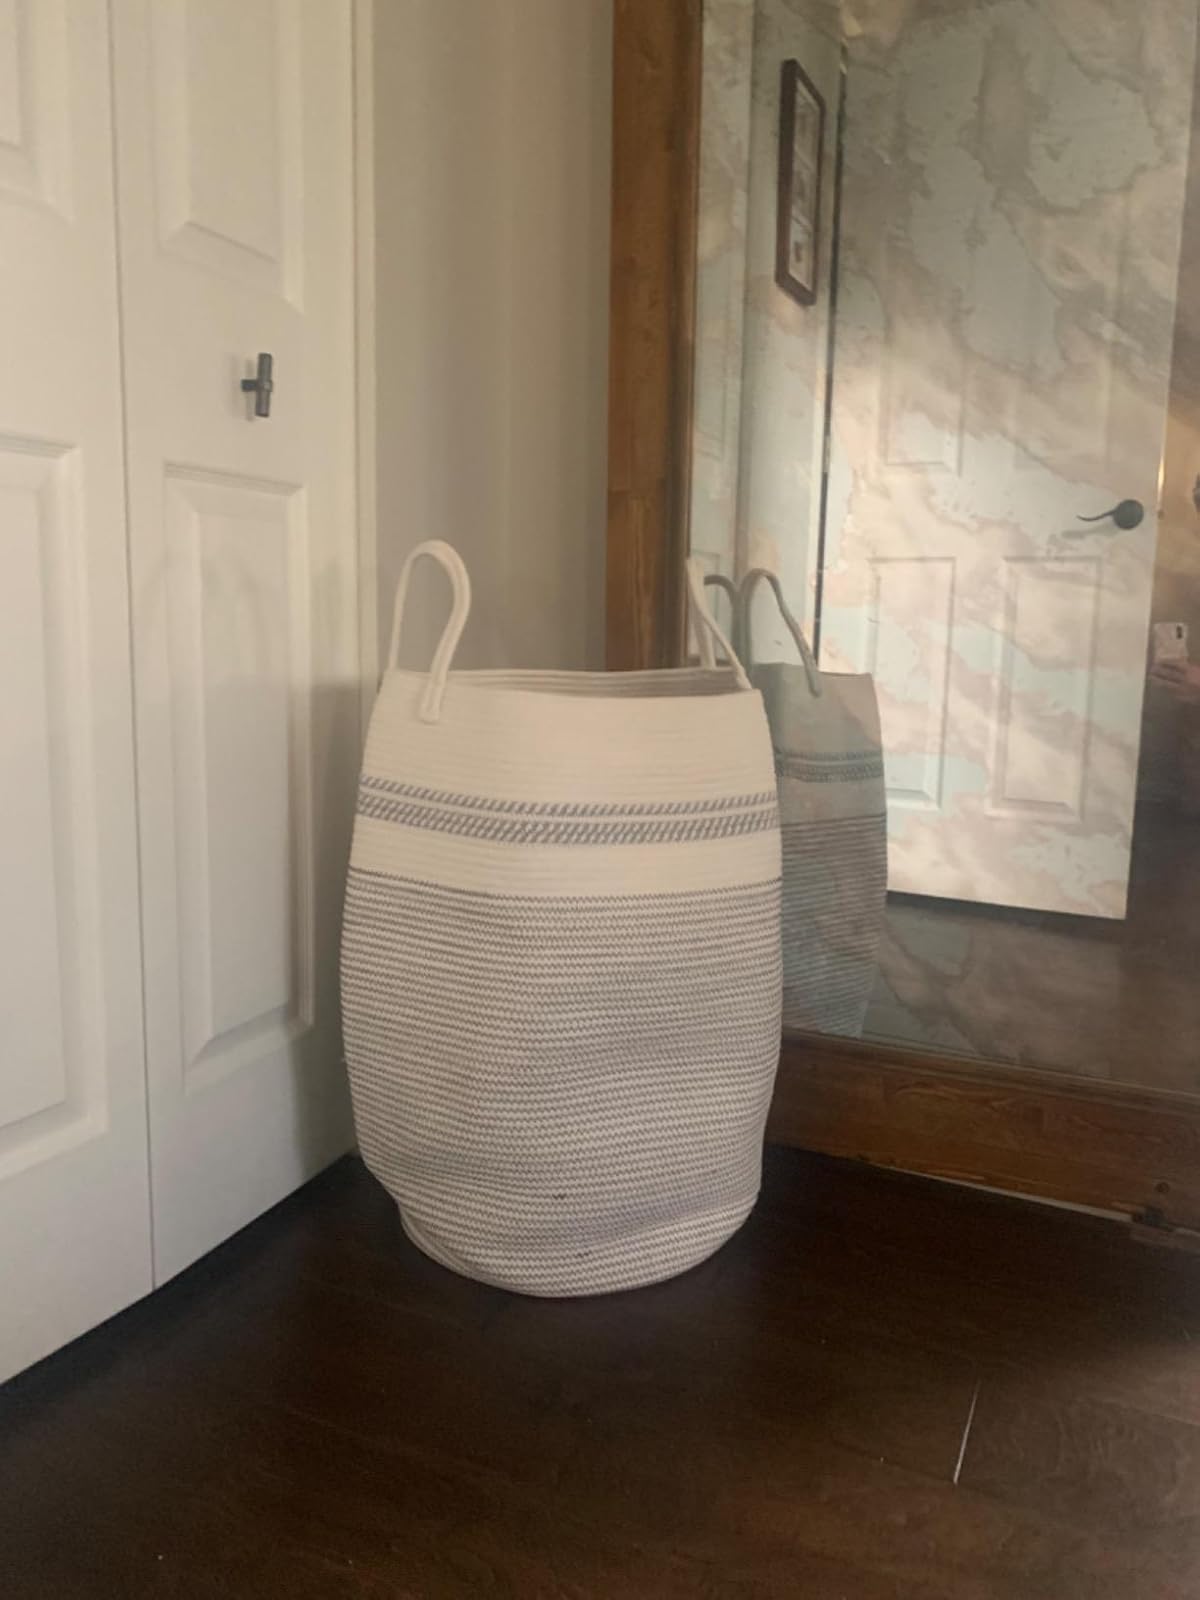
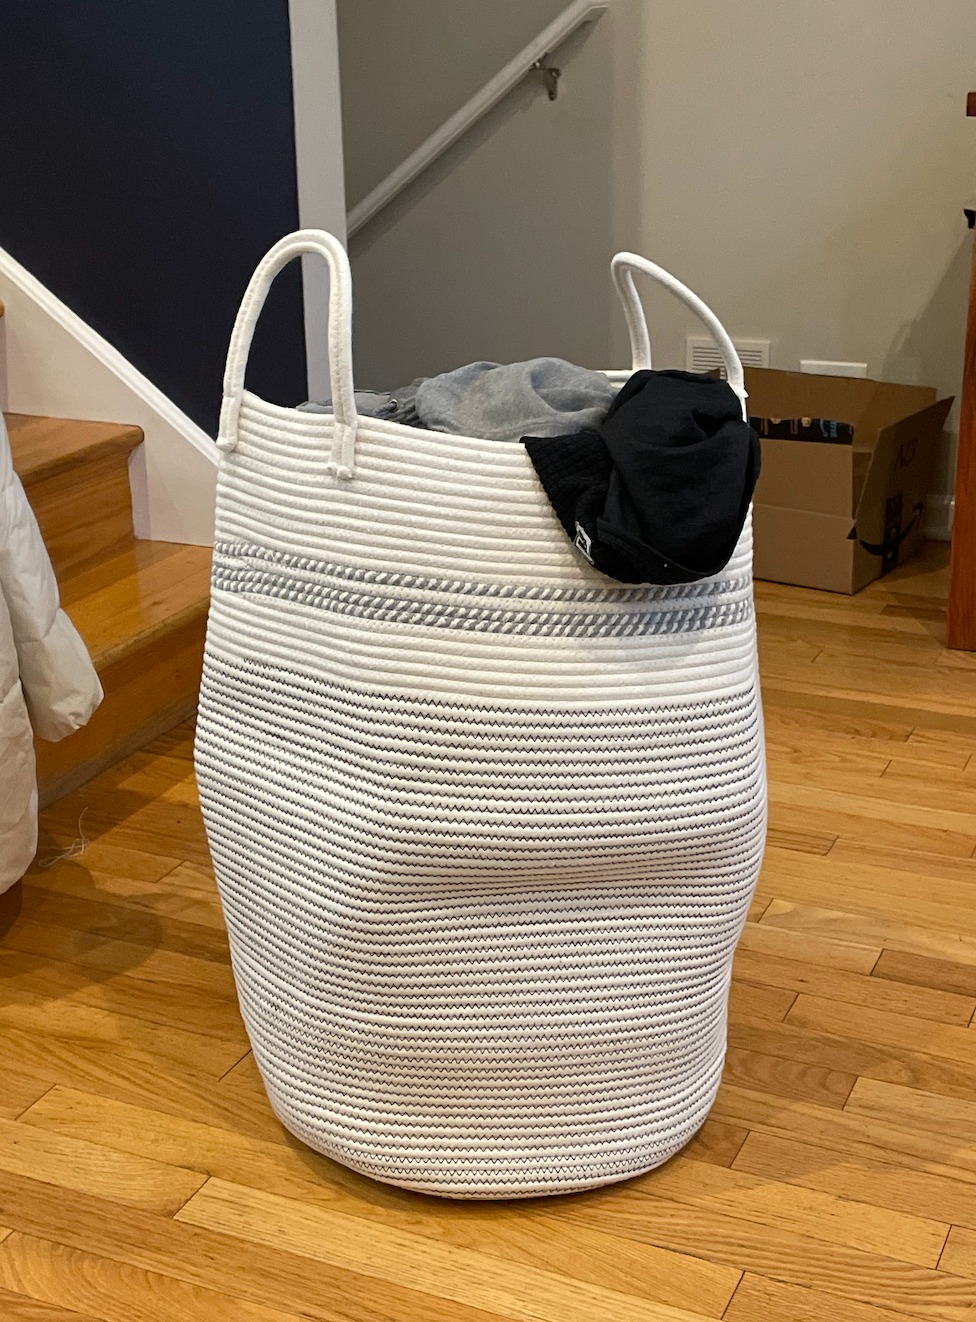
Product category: items_hamper
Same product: yes